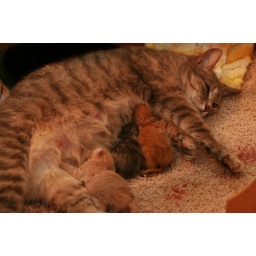
Pseudo library kitty had her 3 kittens Thursday night :) photo by Andy Steele